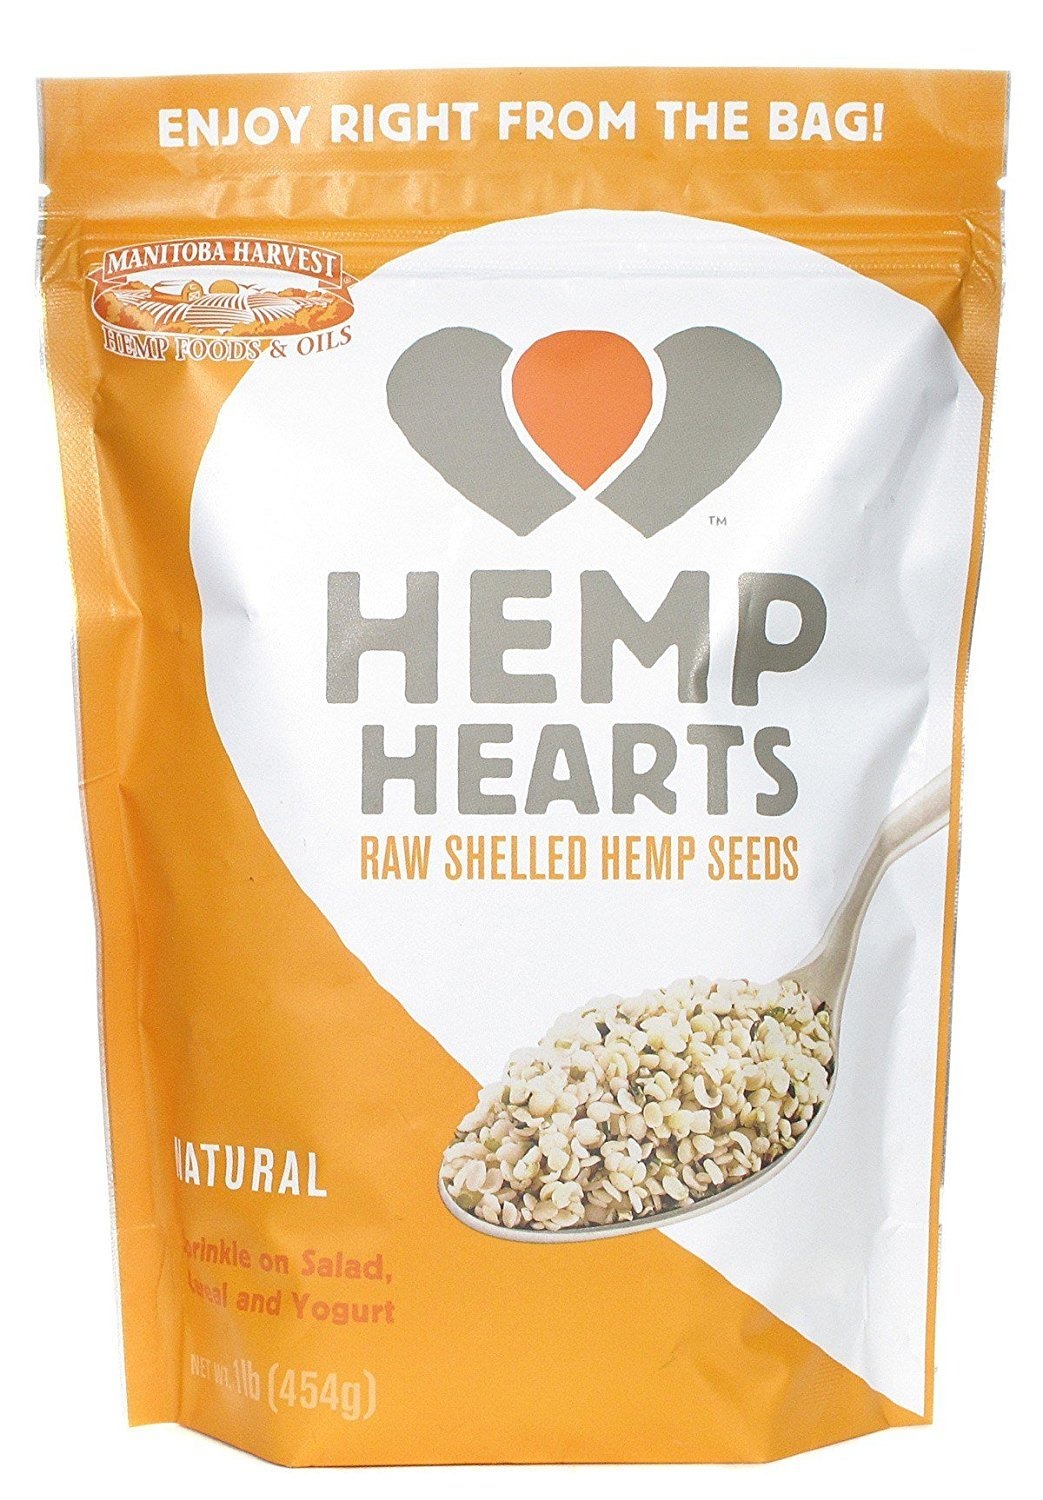
Item Name: MANITOBA HARVEST Hemp Hearts,Natural, 16 OZ
Value: 16.0
Unit: Fl Oz

Price: 12.89